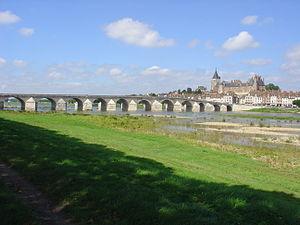
Gien est une commune française située dans le département du Loiret, en région Centre-Val de Loire.
Cet article expose les itinéraires du roi Louis XI de 1461 à 1483.
Le vieux pont de Gien ou pont Anne-de-Beaujeu est un pont en maçonnerie franchissant la Loire à Gien dans le département du Loiret et la région Centre-Val de Loire.